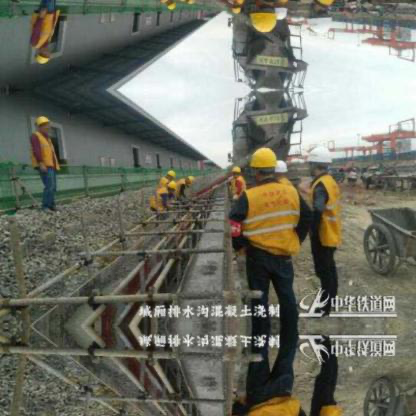
Objects in the image:
label: helmet
label: helmet
label: helmet
label: helmet
label: helmet
label: helmet
label: helmet
label: helmet
label: helmet
label: helmet
label: helmet
label: helmet
label: helmet
label: helmet
label: helmet